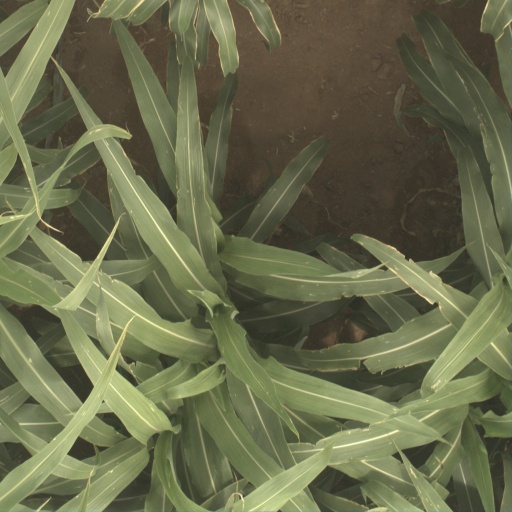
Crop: sorghum